Chang Fu-mei

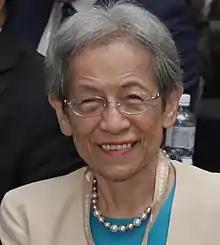
Chang Fu-mei at the 2019 Yushan Forum

Chang Fu-mei (born 10 October 1938) is a Taiwanese lawyer and politician. She served as the Minister of the Overseas Chinese Affairs Commission, subsequently Overseas Compatriot Affairs Commission of the Executive Yuan in 2000–2008.